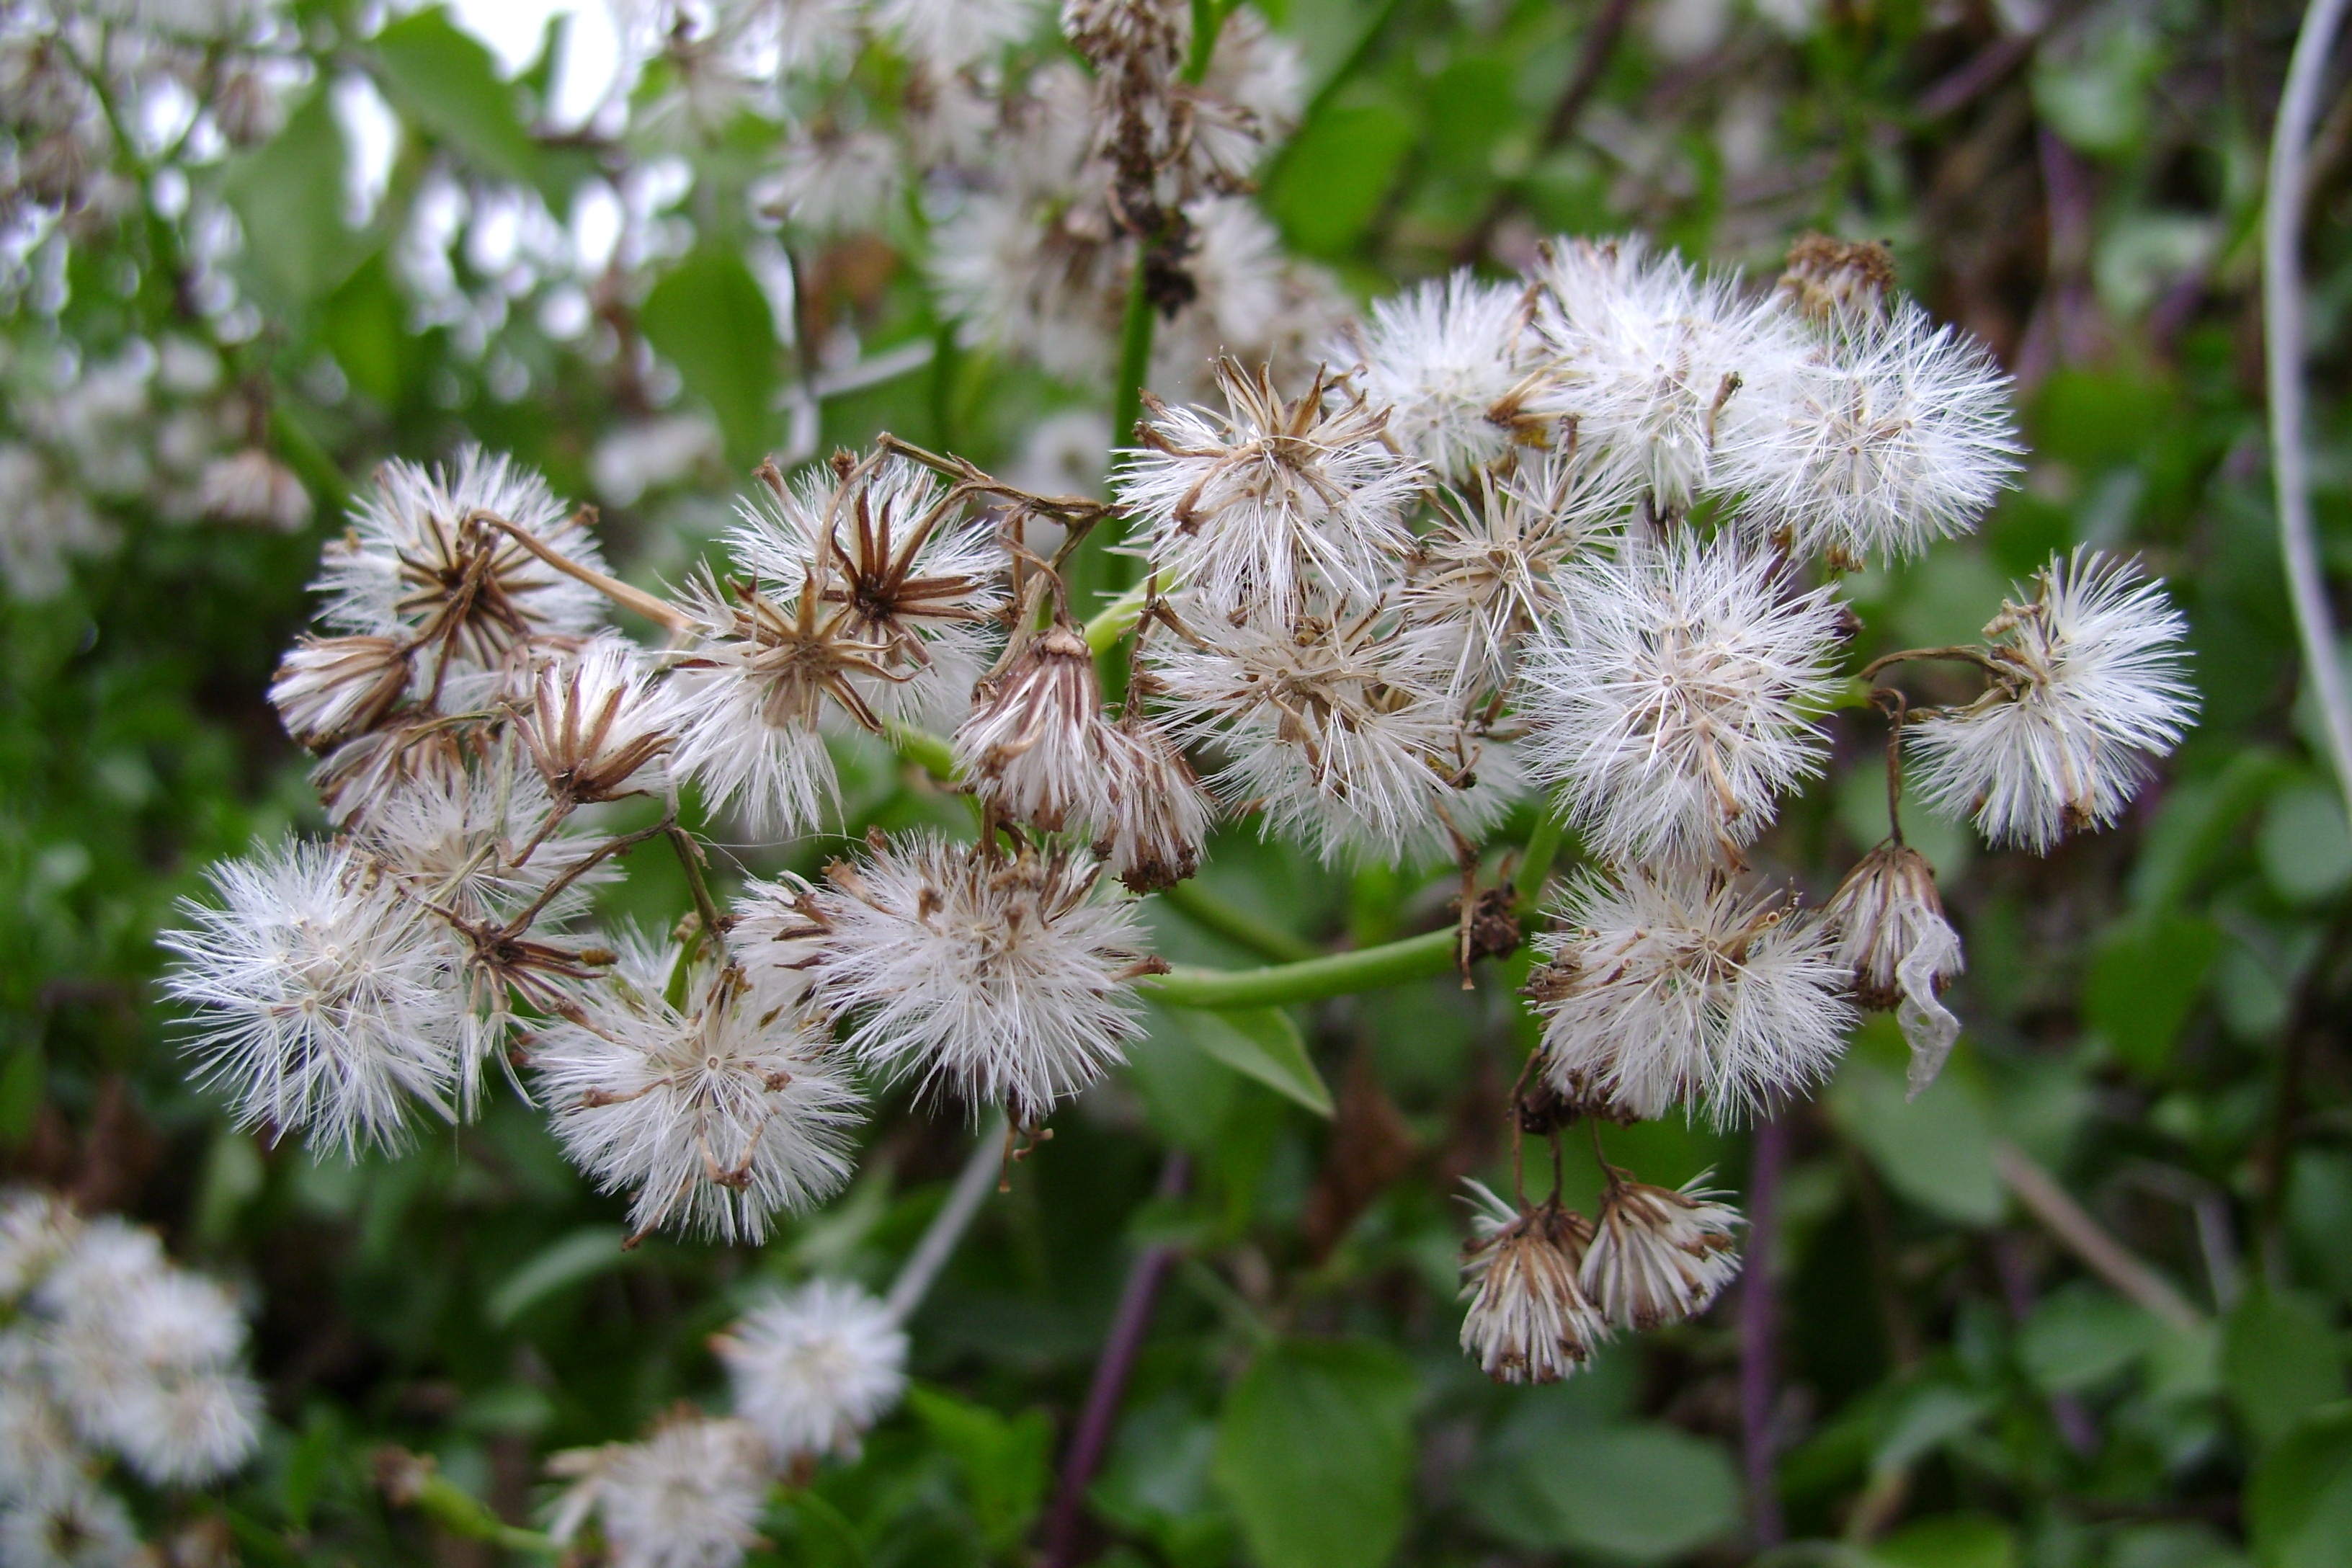
nature, branch, blossom, plant, white, meadow, flower, herb, produce, botany, flora, wildflower, shrub, macro photography, inflorescence, flowering plant, daisy family, pooh, land plant